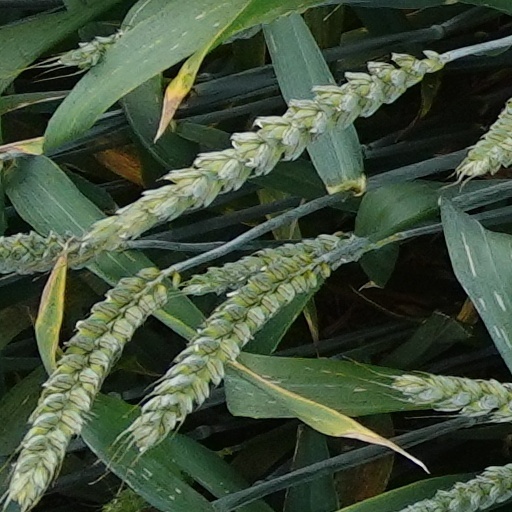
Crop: wheat